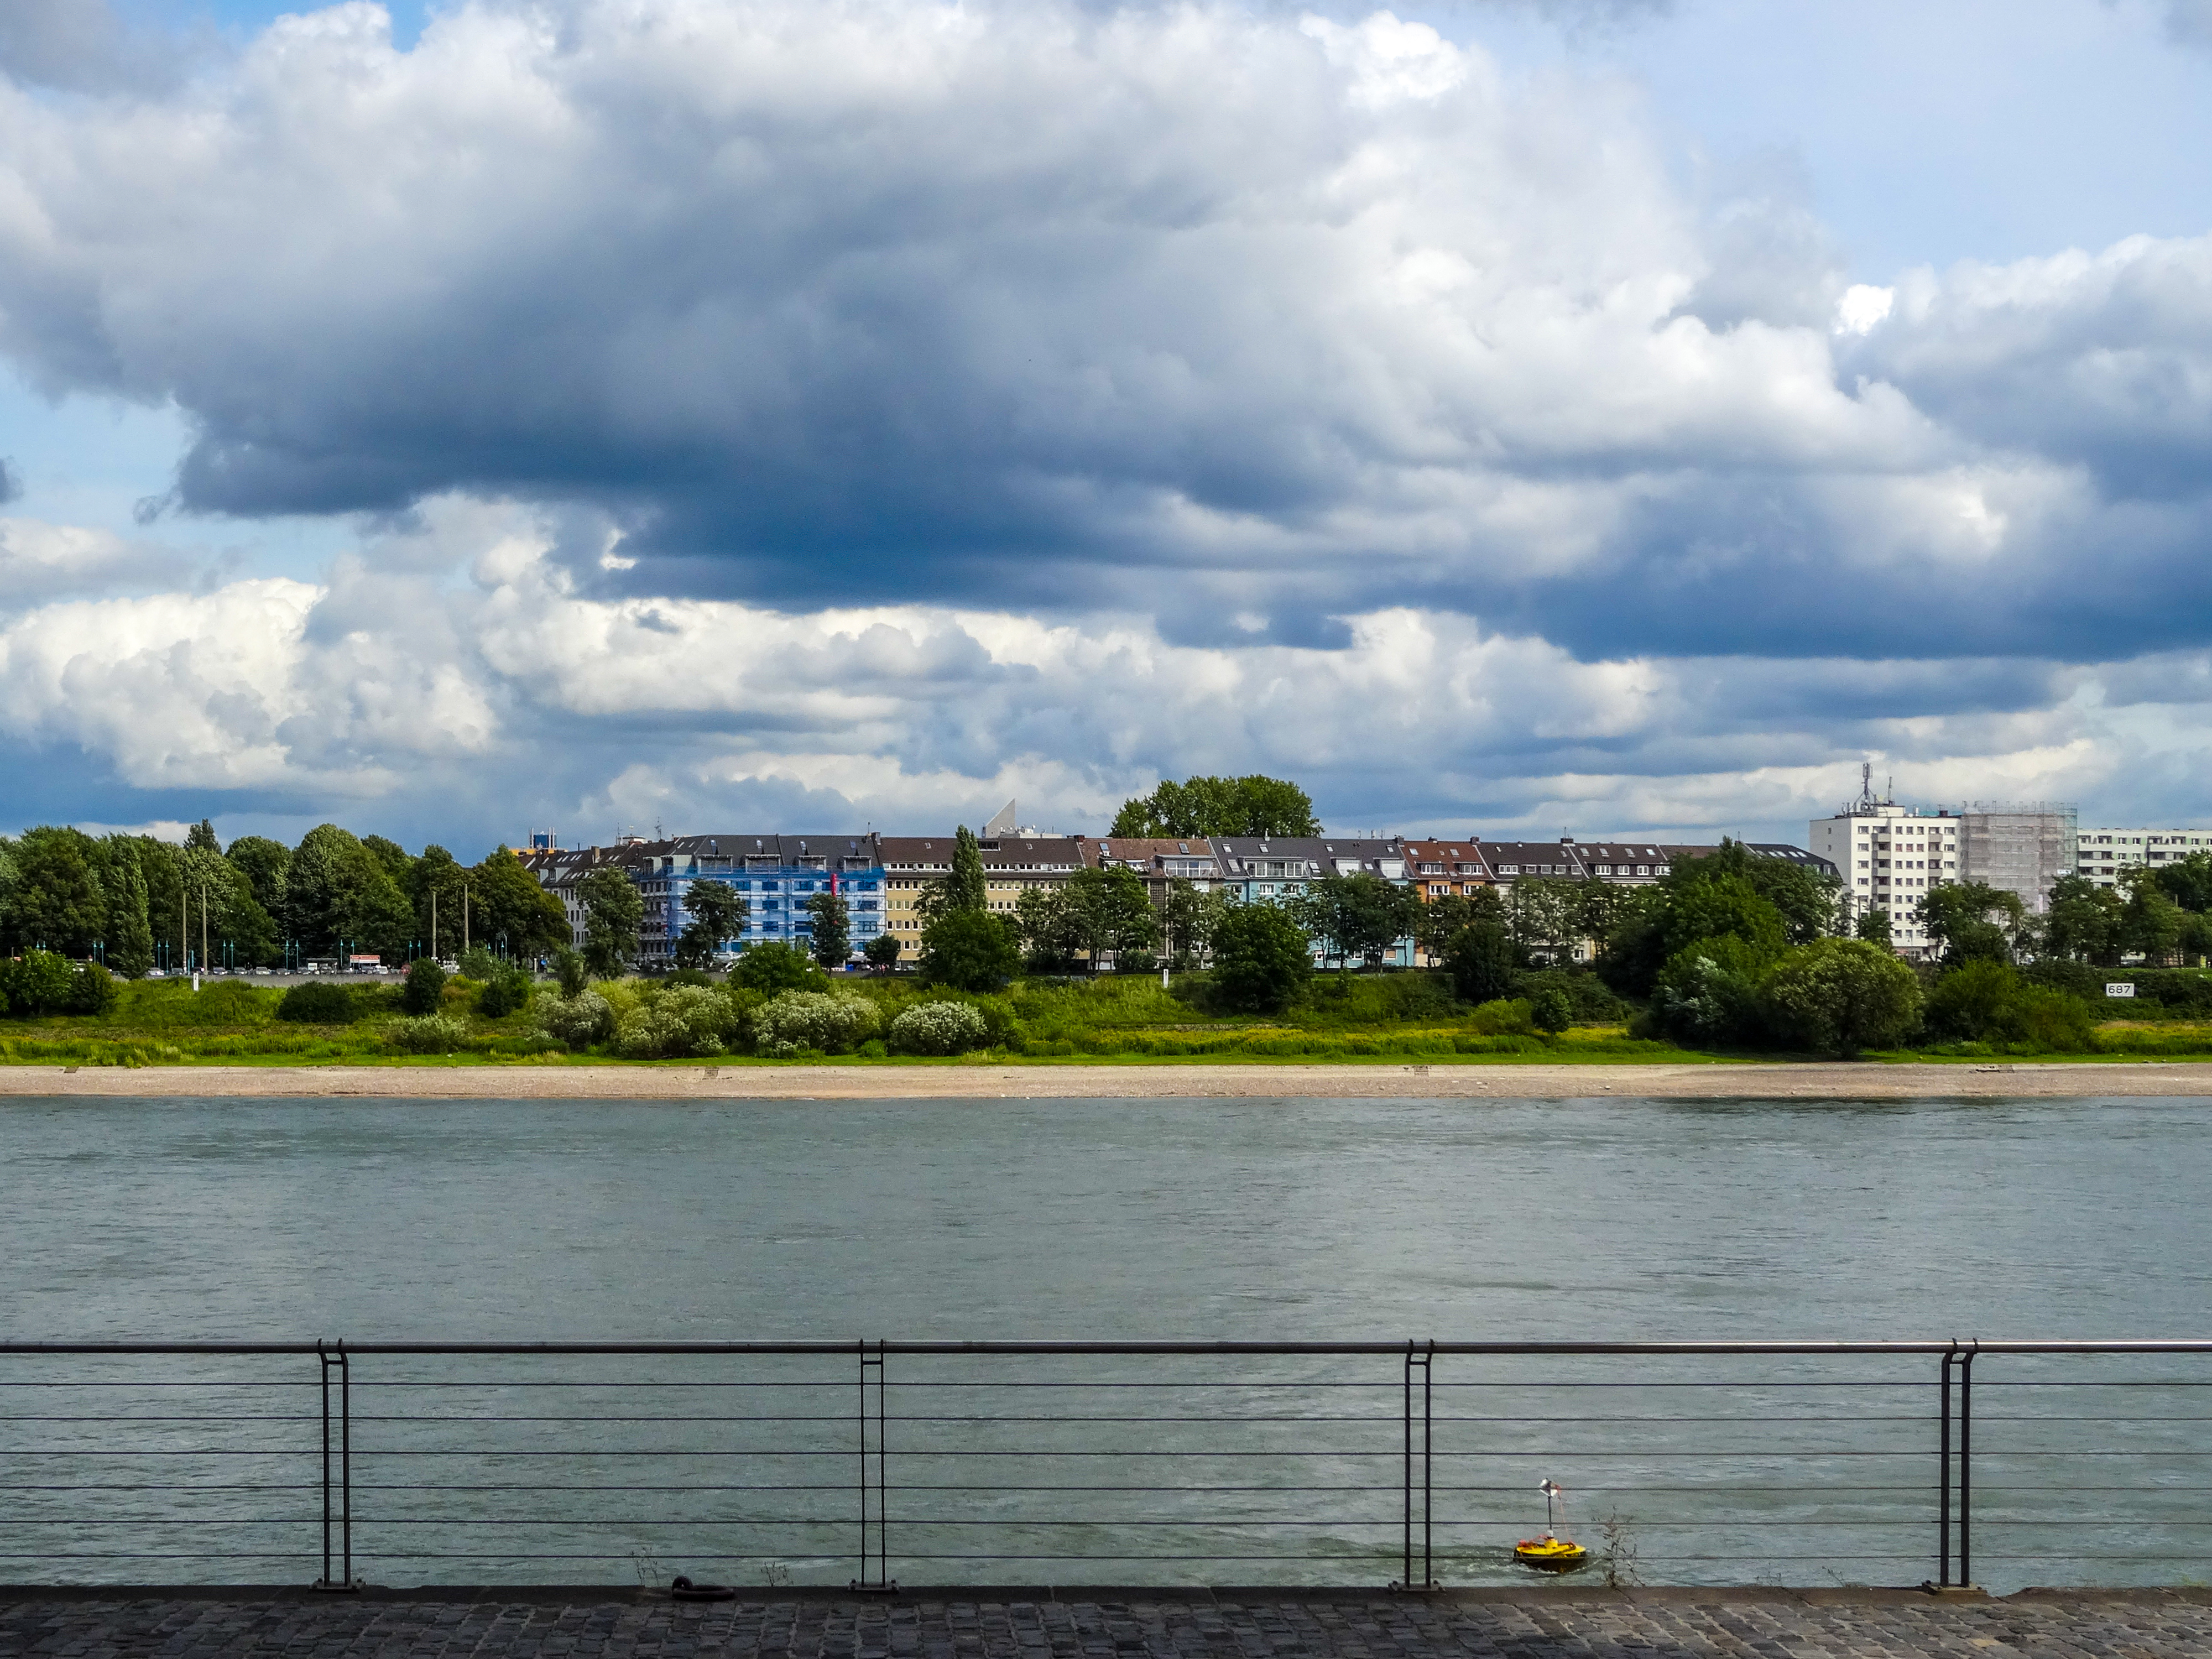
cologne, rhine, river, germany, building, architecture, embankment, sky, clouds, city, urban, houses, trees, cloud, water, water resources, daytime, plant, fence, tree, lake, land lot, natural landscape, cumulus, watercourse, rural area, horizon, grass, landscape, lacustrine plain, calm, shore, grassland, reservoir, road, house, reflection, leisure, meteorological phenomenon, ocean, lake district, coast, channel, evening, loch, tower block, wetland, tourism, sound, floodplain, bay, pond, vacation, inlet, sea, skyline, pasture, guard rail